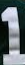
Number: 1